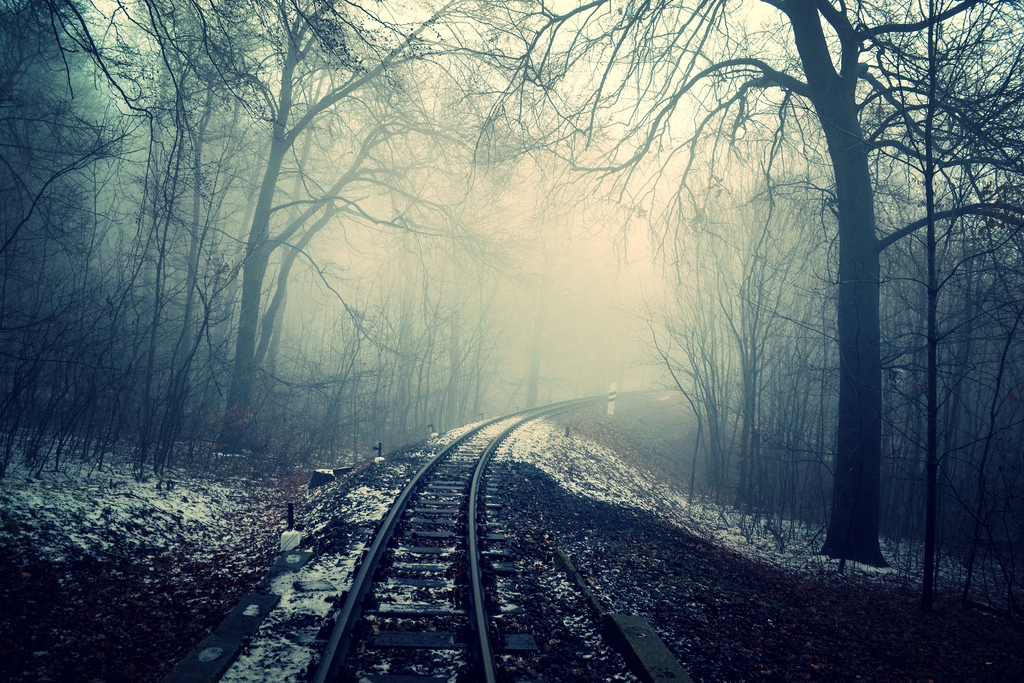
tree, nature, forest, snow, winter, railway, railroad, fog, mist, sunlight, morning, dawn, atmosphere, foggy, dark, curve, bend, weather, haze, darkness, season, scary, mysterious, rails, creepy, habitat, natural environment, atmospheric phenomenon, woody plant